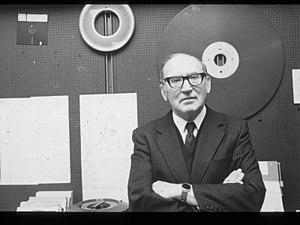
Sir Maurice Vincent Wilkes, né à Dudley le 26 juin 1913 et mort à Cambridge, le 29 novembre 2010 à l'âge de 97 ans, est un professeur, chercheur, pionnier britannique de l'informatique.
La médaille Faraday est la médaille la plus prestigieuse décernée par l'Institution of Engineering and Technology et fait partie de la série des récompenses distribuées par la IET. Elle porte le nom de Michael Faraday, le père de l'électromagnétisme, ingénieur, chimiste et inventeur de premier plan.